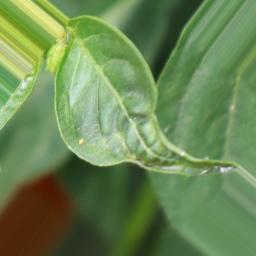
Label: mites_and_trips